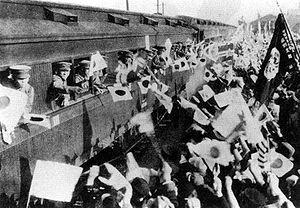
L’histoire du transport ferroviaire au Japon a commencé à la fin de l'Époque Edo. Il y a eu quatre étapes principales: